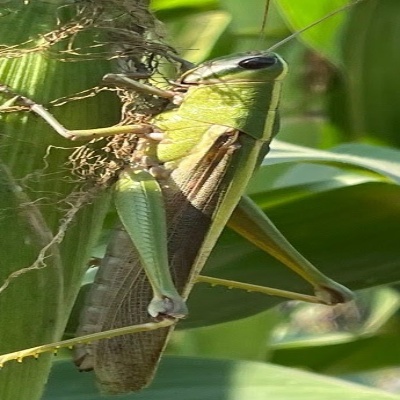
Crop: Maize
Condition: grasshoper